Education

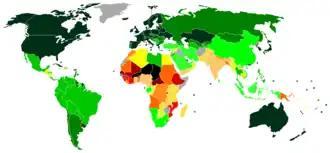
Comparative education utilizes tools like the Education Index to compare educational systems across various countries. High-scoring countries are depicted in green, while low-scoring ones are shown in red.

The primary field exploring education is known as education studies, also termed education sciences. It seeks to understand how knowledge is transmitted and acquired by examining various methods and forms of education. This discipline delves into the goals, impacts, and significance of education, along with the cultural, societal, governmental, and historical contexts that influence it. Education theorists draw insights from various disciplines, including philosophy, psychology, sociology, economics, history, politics, and international relations. Consequently, some argue that education studies lacks the clear methodological and subject delineations found in disciplines like physics or history. Education studies focuses on academic analysis and critical reflection and differs in this respect from teacher training programs, which show participants how to become effective teachers. Furthermore, it encompasses not only formal education but also explores all forms and facets of educational processes.